List of Nigerian federal constituencies

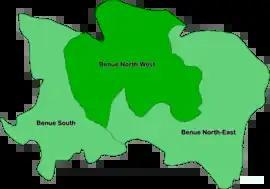
Benue State Map

Borno state is made up of 10 federal constituencies which covers 27 local government areas.